Teemu Penninkangas

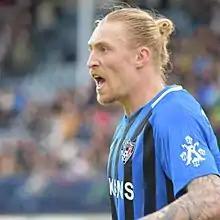
Penninkangas in Inter Turku 2018

Teemu Penninkangas (born 24 July 1992) is a Finnish former professional footballer who played as a left-back. He retired from his professional career after the 2024 Veikkausliiga season. Simultaneously he announced he would continue playing for Gilla FC in Finnish lower divisions.